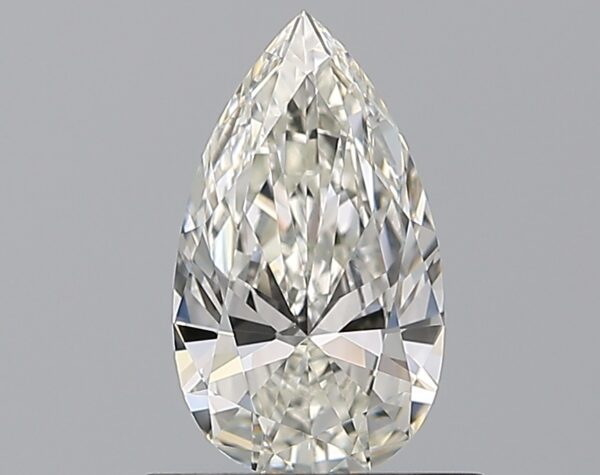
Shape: pear
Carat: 0.61
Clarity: VS1
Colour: I
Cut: EX
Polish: EX
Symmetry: VG
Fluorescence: N
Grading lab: GIA
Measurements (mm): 8.2 x 4.71 x 2.64